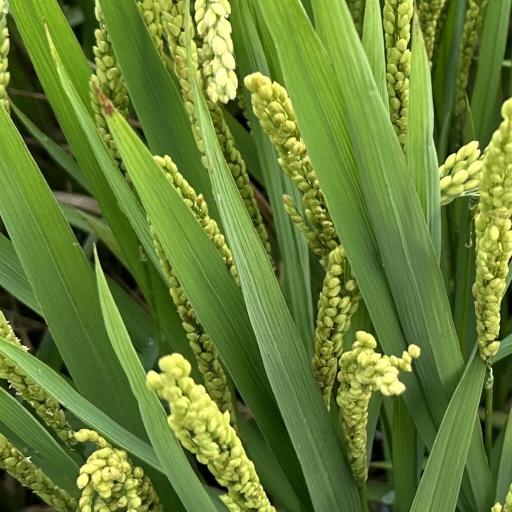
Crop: rice